Iglesia de la Recoleta (Lima)

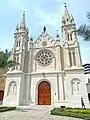

The Church of the Sacred Hearts of Jesus and Mary, also known as the Iglesia de la Recoleta, is a Catholic church in the Plaza Francia in the historic centre of Lima, Peru. It was declared Cultural heritage of Peru in 2001.